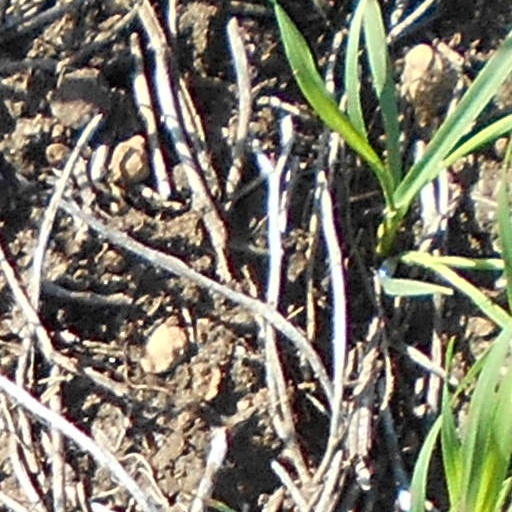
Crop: wheat